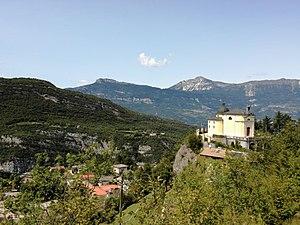
Notre-Dame de La Salette est le nom sous lequel les catholiques désignent la Vierge Marie telle qu'elle serait apparue à deux enfants le 19 septembre 1846 en haut du village de La Salette-Fallavaux, près de Corps, en France, dans le département de l'Isère. Cette apparition mariale, reconnue officiellement par l’Église catholique a entrainé une dévotion à la Vierge Marie sous l'appellation « de La Salette ». Plusieurs églises et sanctuaires de par le monde lui sont consacrés.